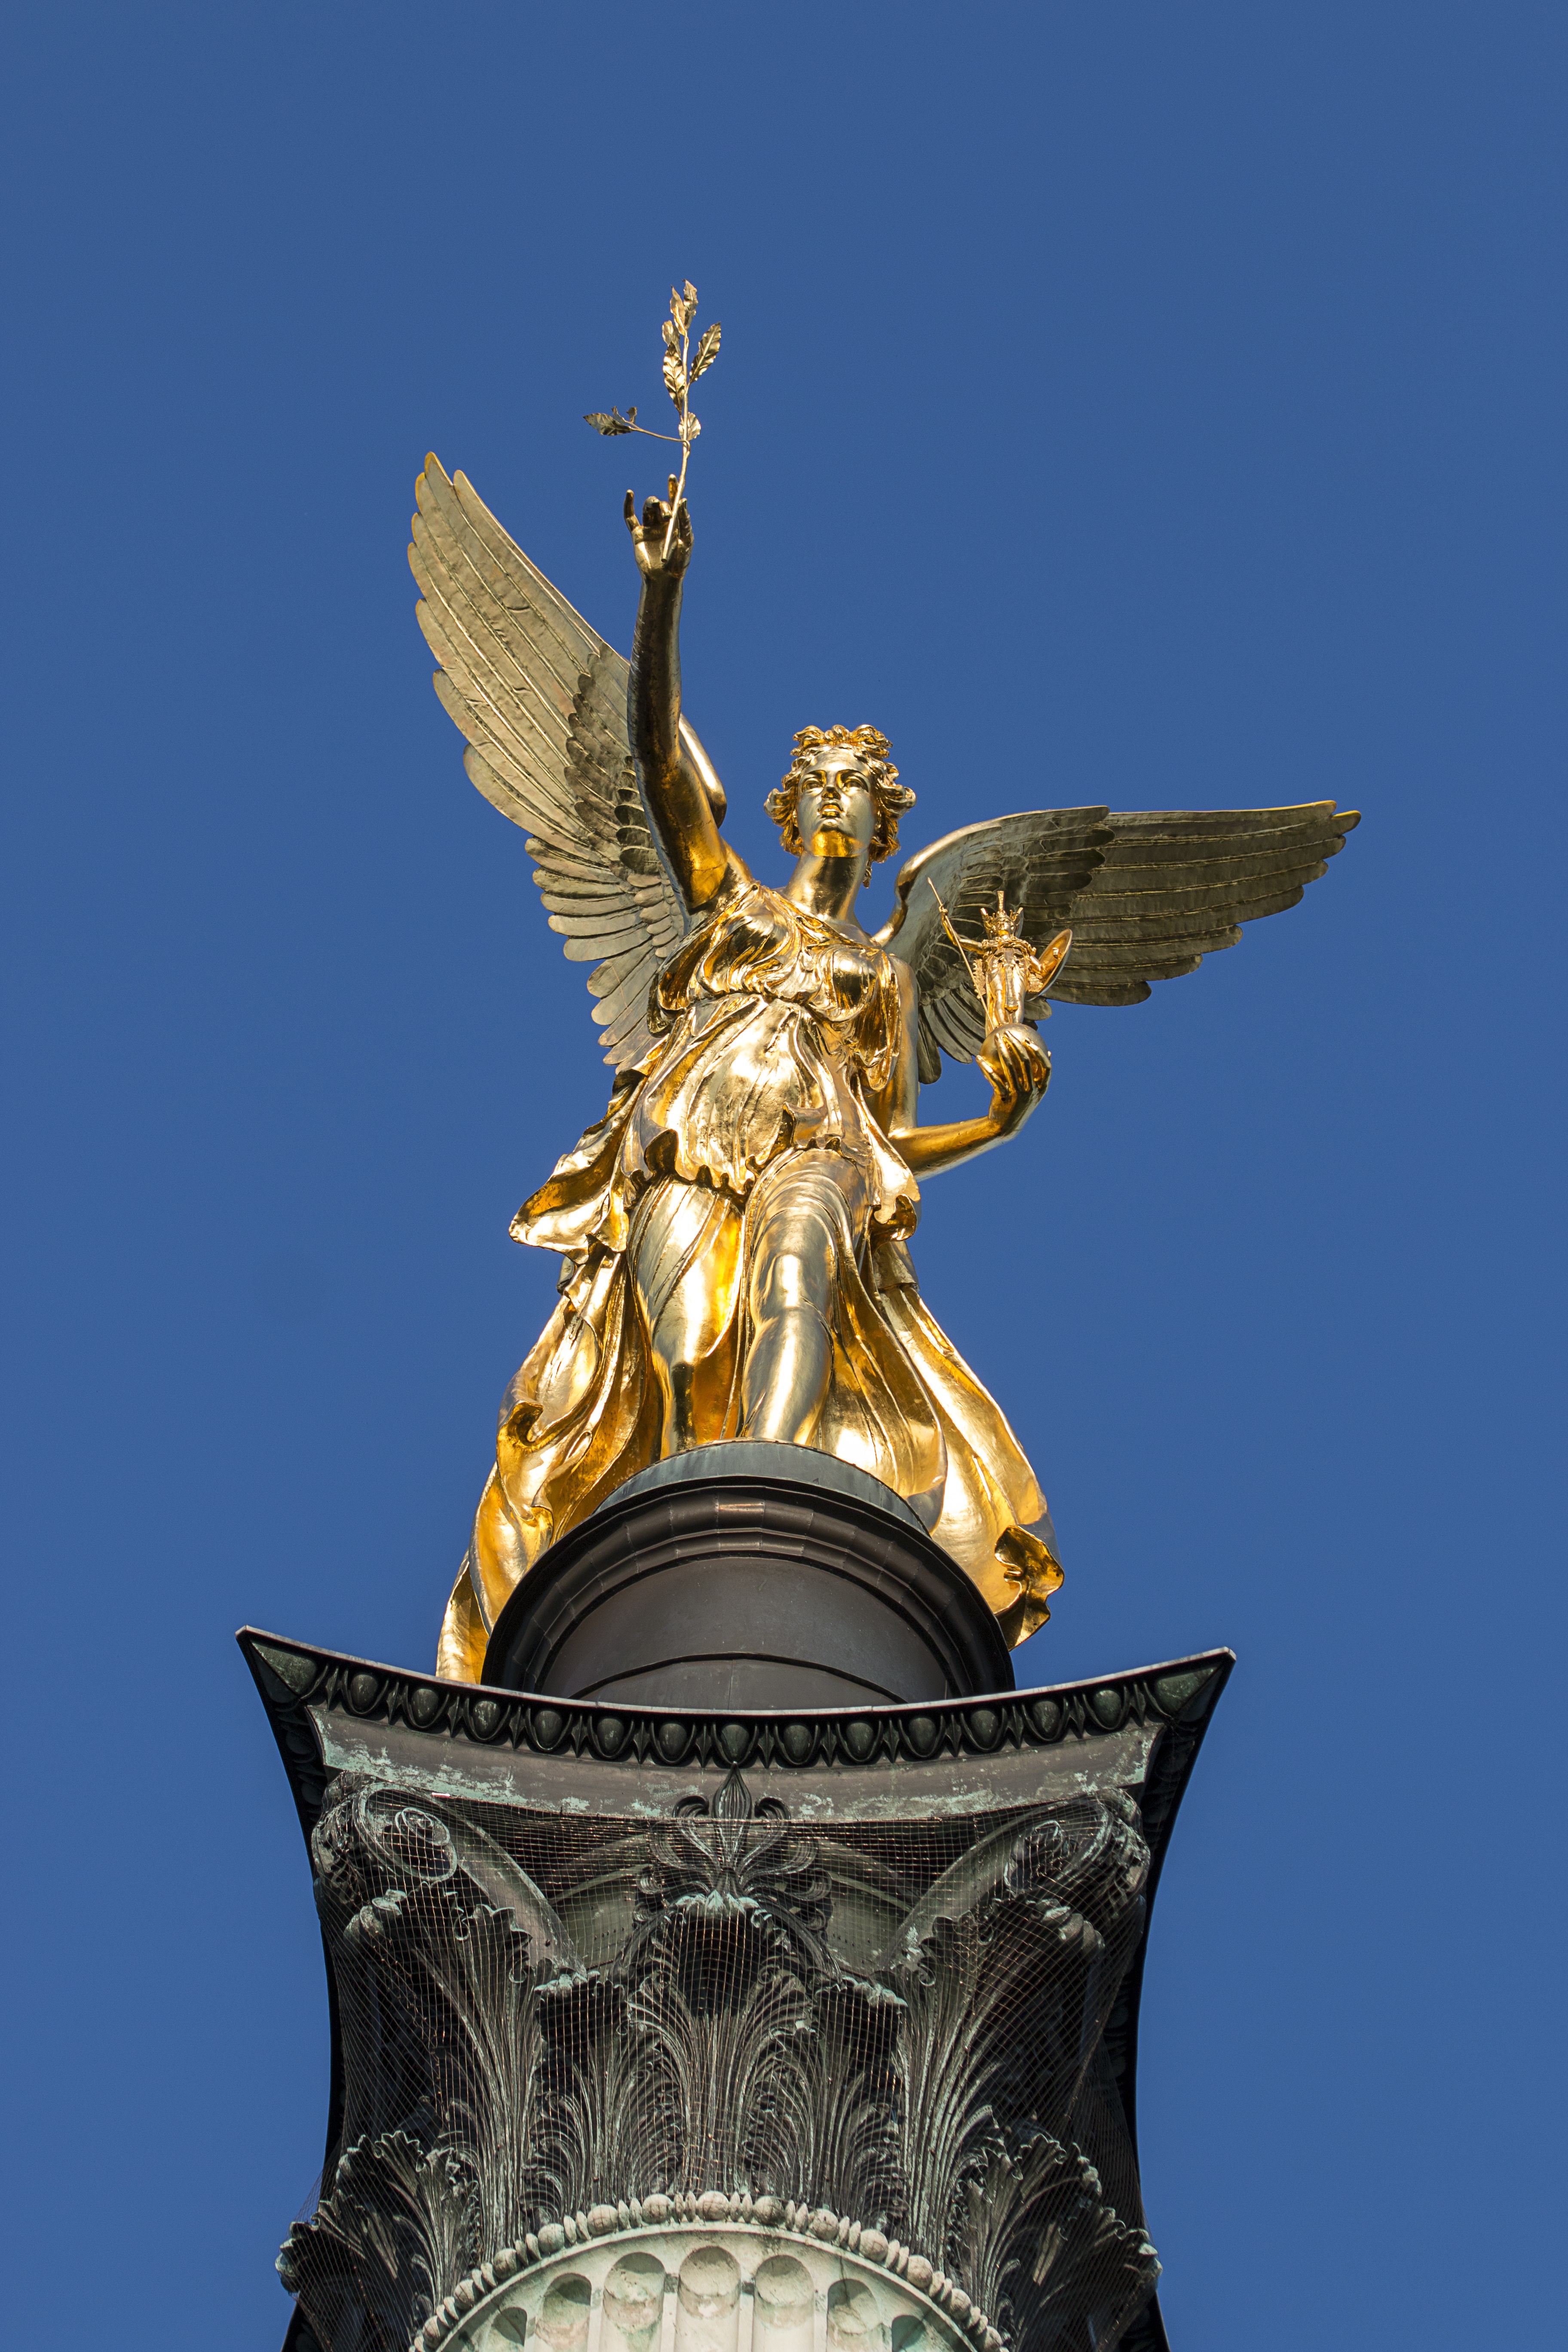
old, monument, village, statue, park, sculpture, angel, art, gold, munich, mythology, still image, angel of peace